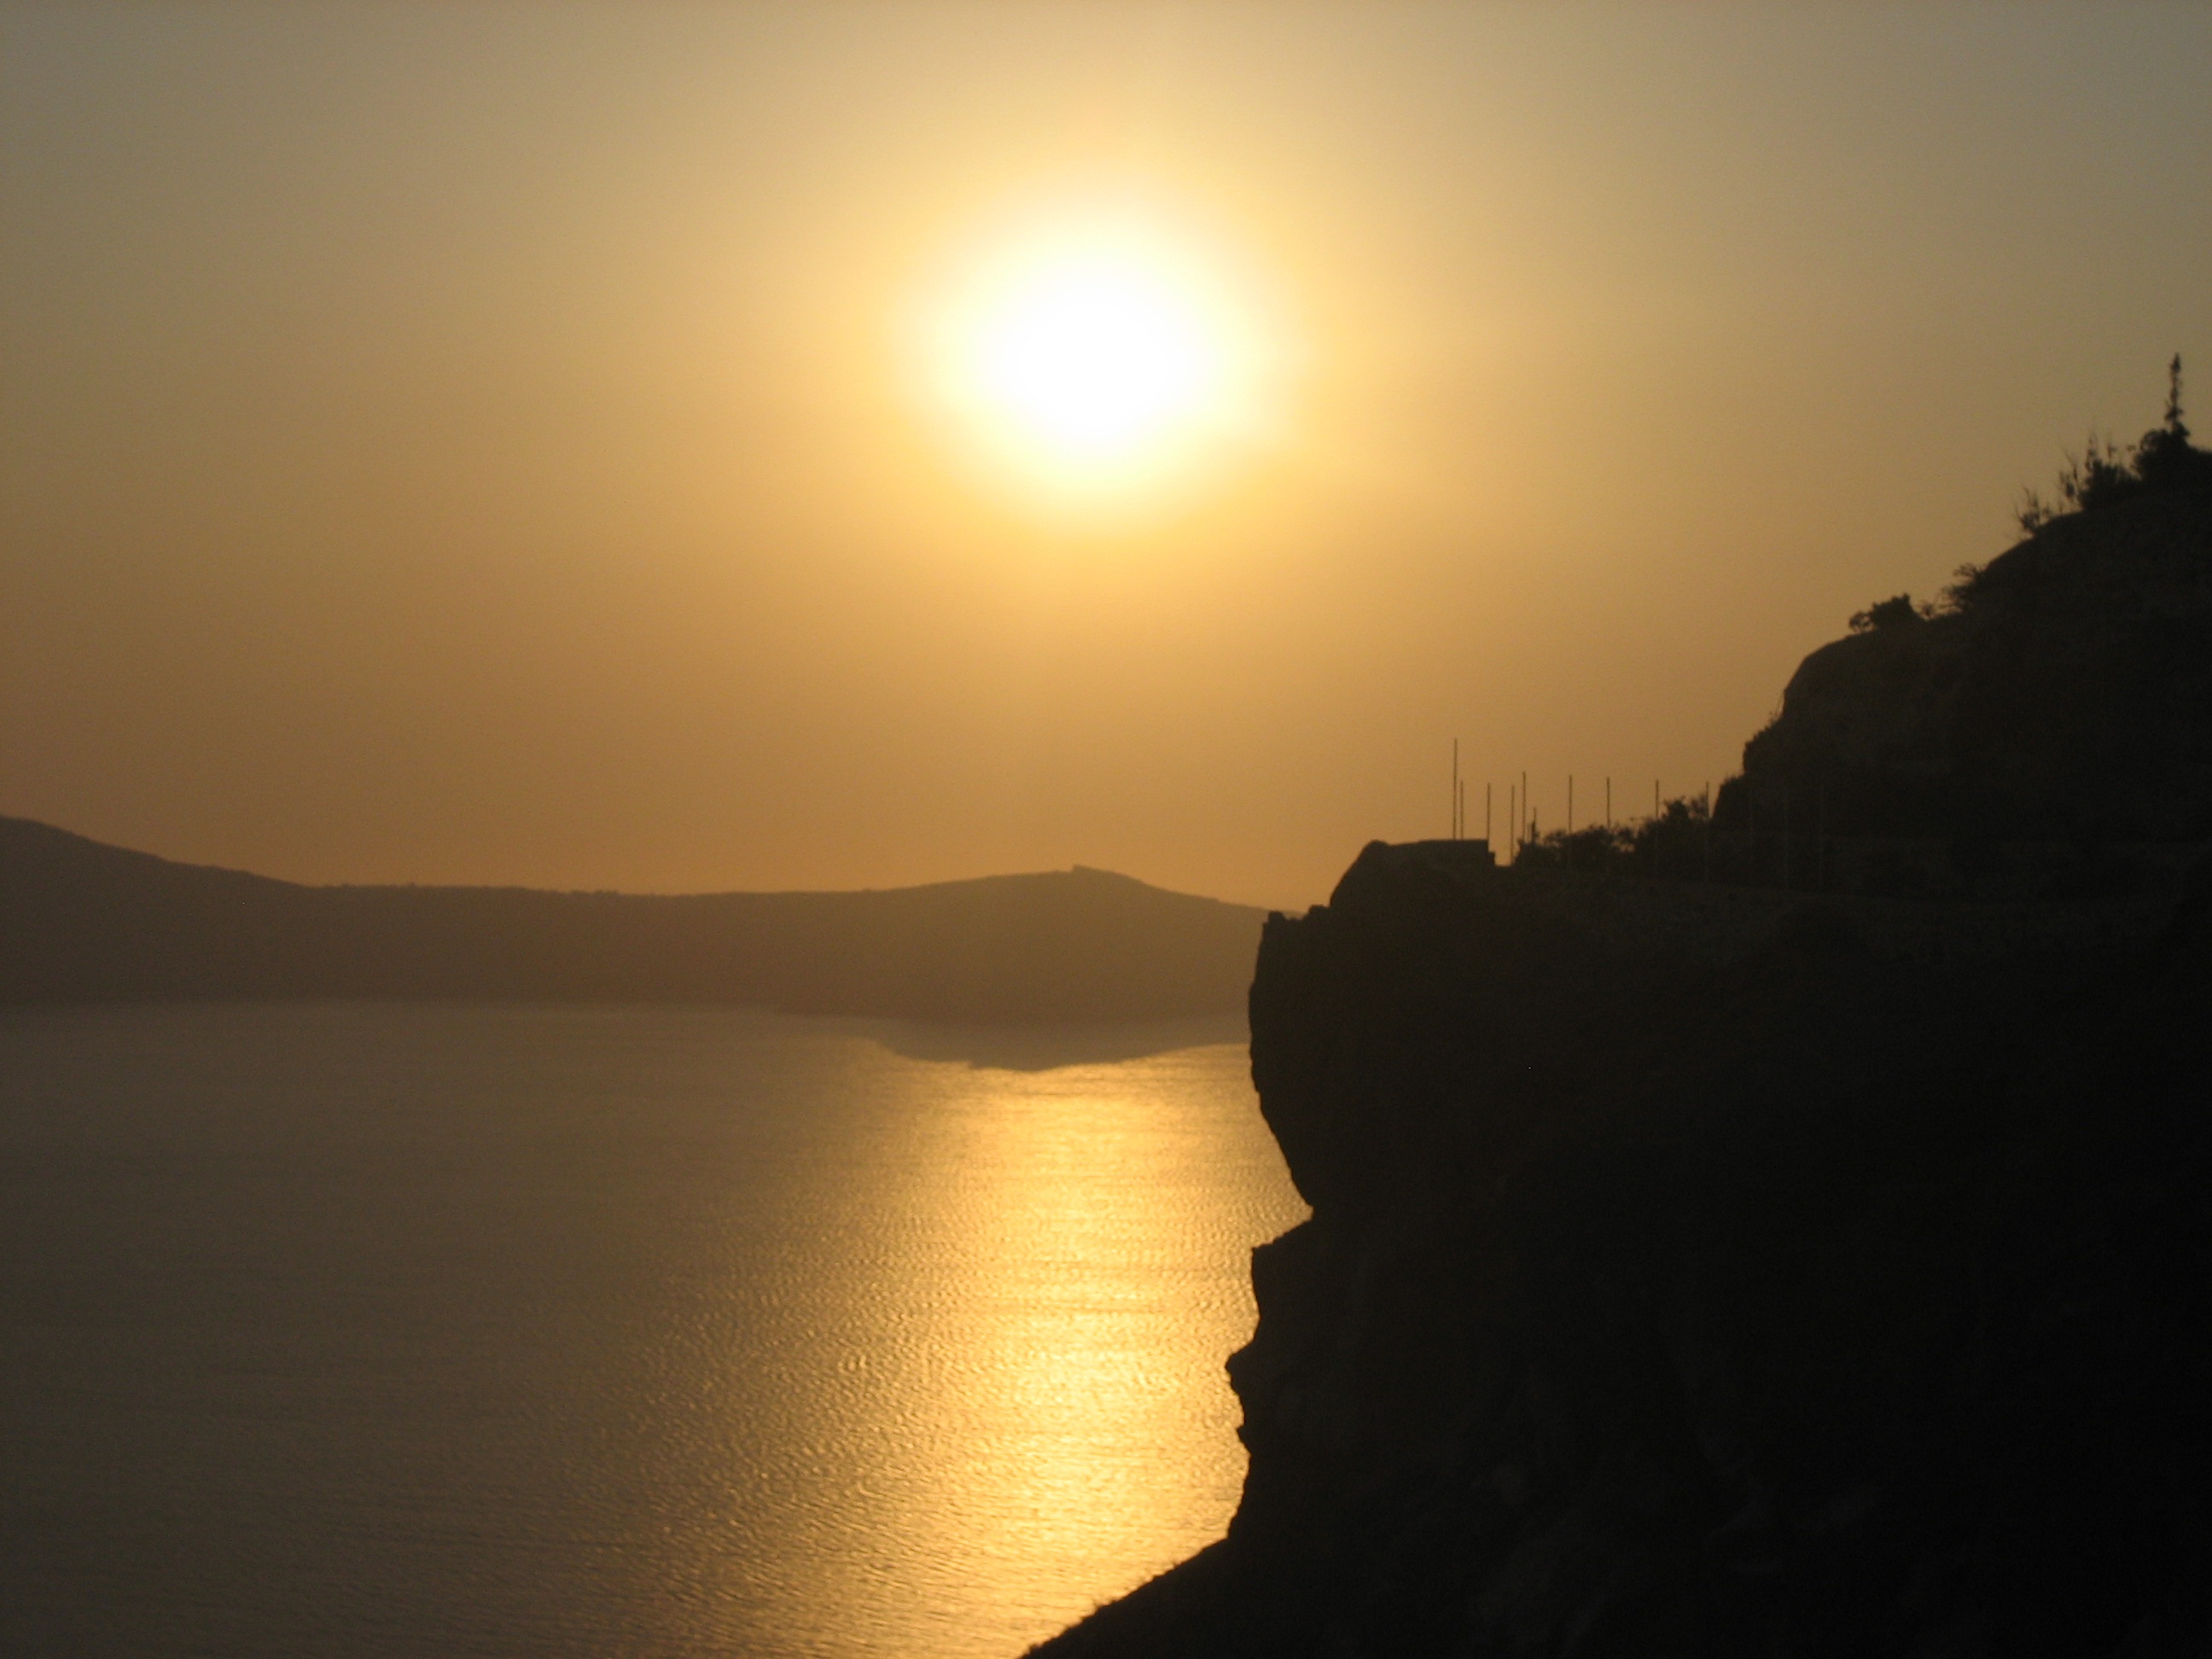
sea, coast, water, horizon, sun, sunrise, sunset, sunlight, morning, lake, dawn, seaside, dusk, evening, reflection, bay, santorini, holidays, loch, abendstimmung, afterglow, atmospheric phenomenon